Russian Compound

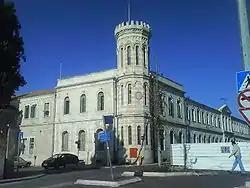
The Sergei Courtyard or Sergei Imperial Hospice (1889) by Jerusalem architect George Franghia

Between 1860 and 1864 the Marianskaya Women's Hospice was built on the northeast, and the Russian consulate on the southeast side; to the southwest was a hospital, and in a separate building the residence of the Russian Orthodox religious mission with apartments for the archimandrite, the priests and well-to-do pilgrims; to the northwest stood the large Elizabeth Men's Hospice with altogether 2,000 beds. Sometimes tents had to be erected to accommodate the huge crowds of pilgrims. Finally the Holy Trinity Cathedral was built in 1872 as the centrepiece of the Compound.